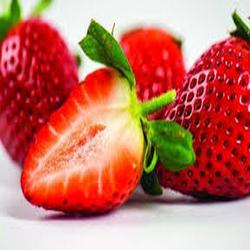
Label: Strawberry